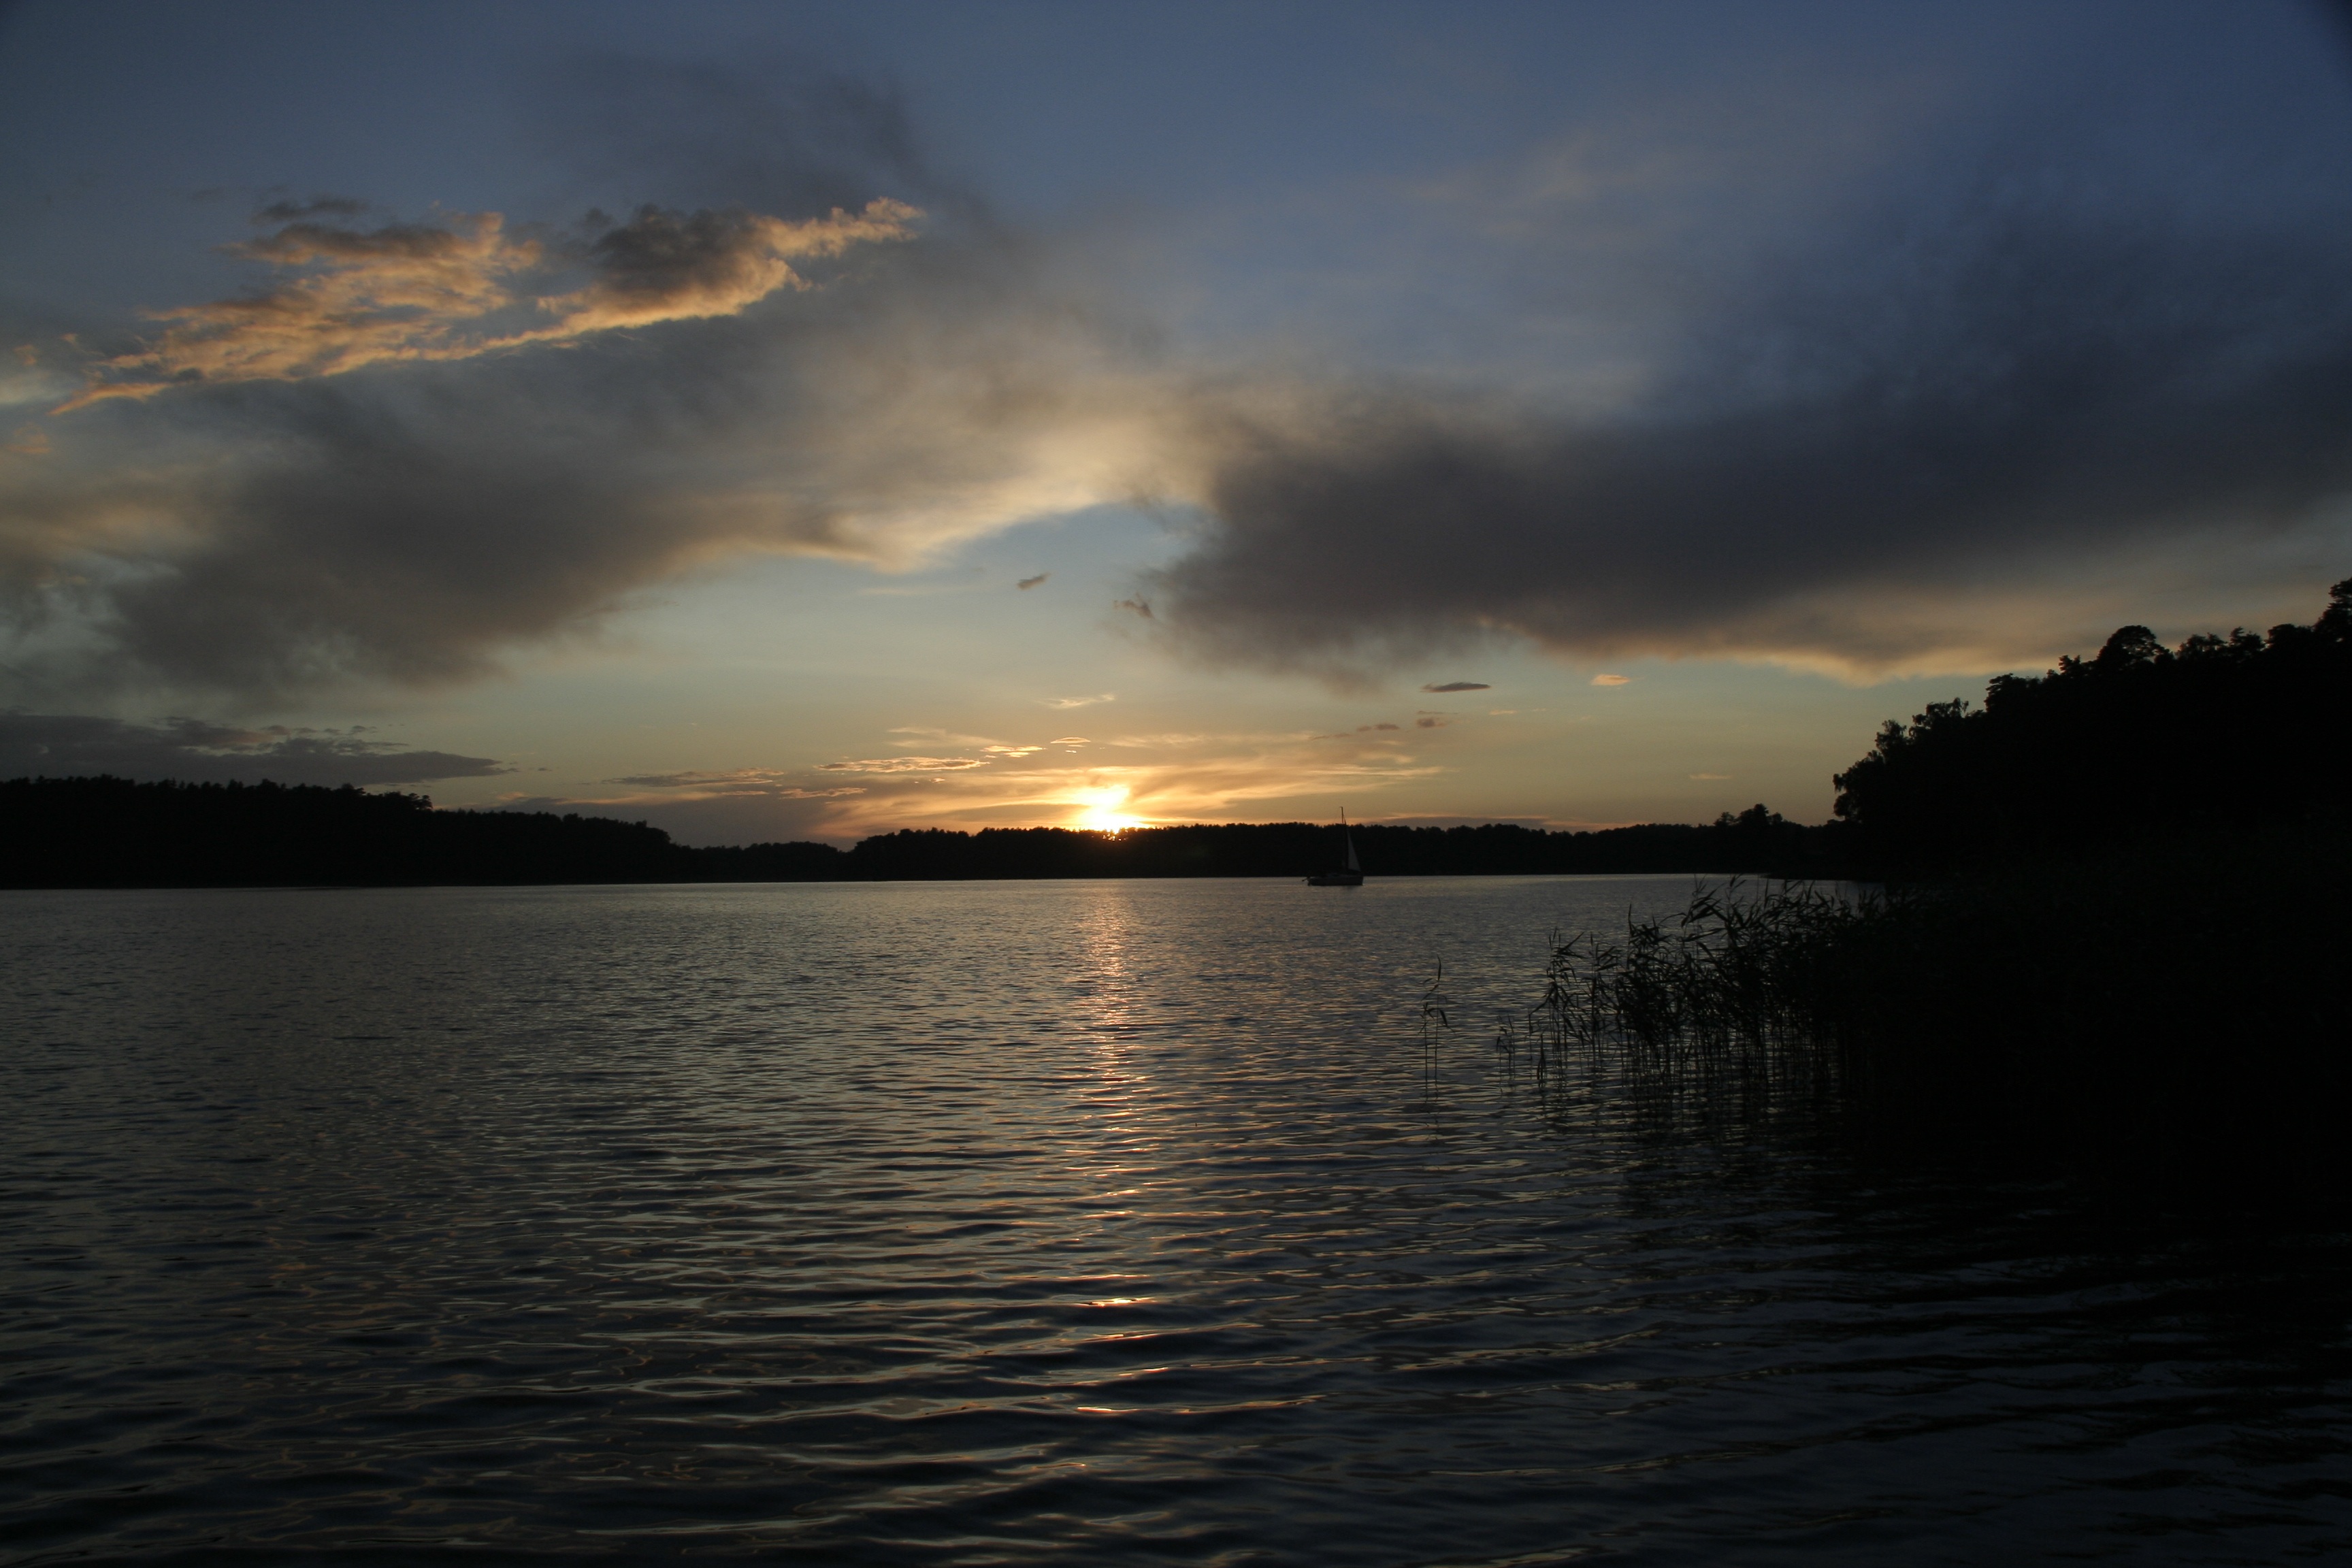
landscape, sea, water, nature, ocean, horizon, cloud, sky, sun, sunrise, sunset, sunlight, morning, lake, dawn, dusk, evening, reflection, bay, loch, masuria, afterglow, the silence, romanticism